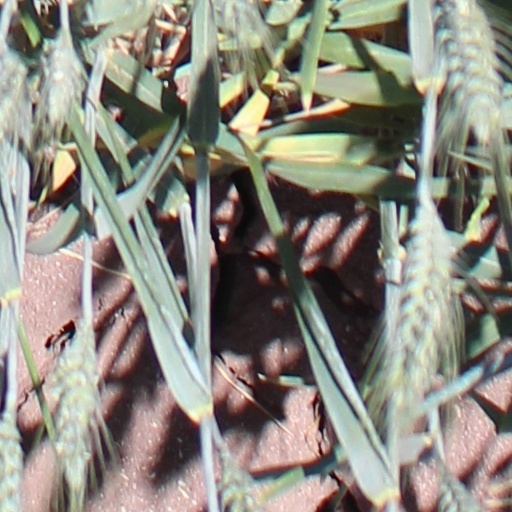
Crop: wheat